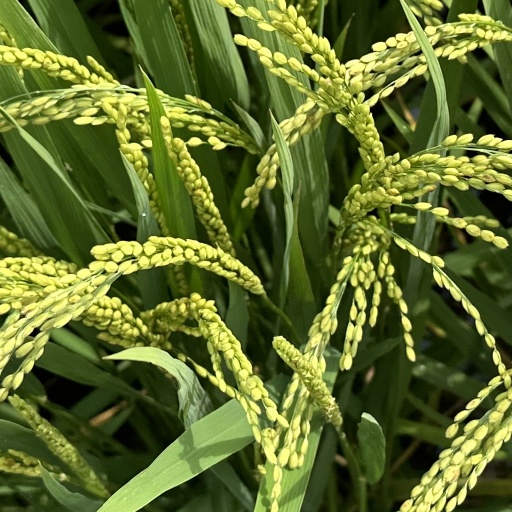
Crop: rice